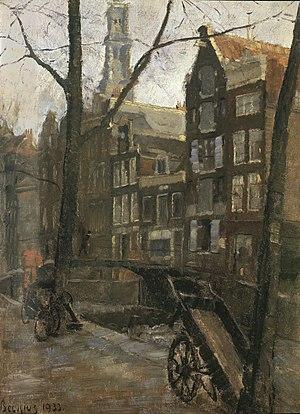
1933. Huile. 71 x 51 cm. Signé et daté en bas à gauche. Collection Musée national d'histoire et d'art, Luxembourg. (ouvrage numérisé). Lëtzebuergesch: 1933. Ueleg. 71 x 51 cm. Ënnerschrëft an Datum ënne lénks. Sammlung Nationalmusée fir Geschicht a Konscht, Lëtzebuerg. (Wierk gescannt).